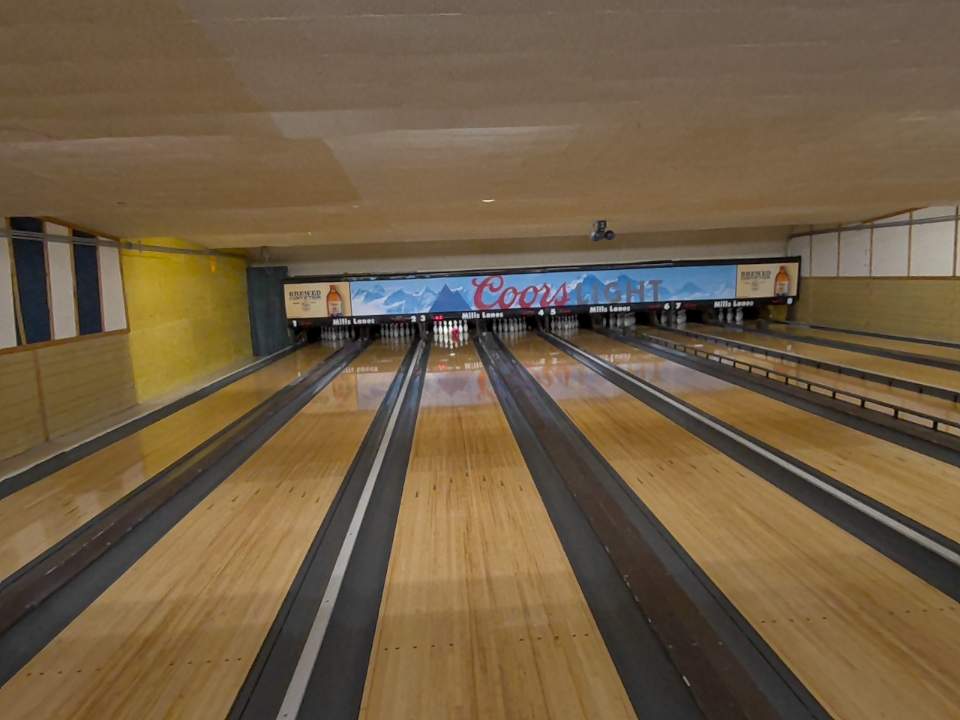
Object: bowling_ball